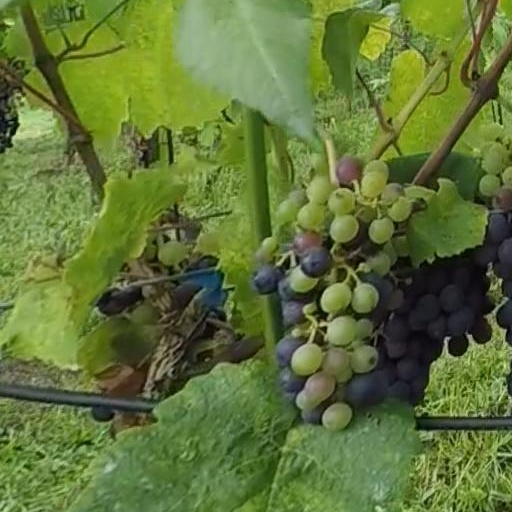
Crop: grape